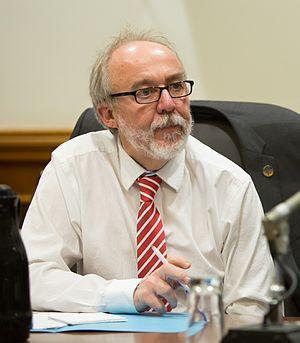
Marc Picard, député de Chutes-de-la-Chaudière
Marc Picard, né le 25 avril 1955 à Saint-Raphaël, est un homme politique québécois.
Chutes-de-la-Chaudière est une circonscription électorale québécoise, située dans la région de Chaudière-Appalaches.